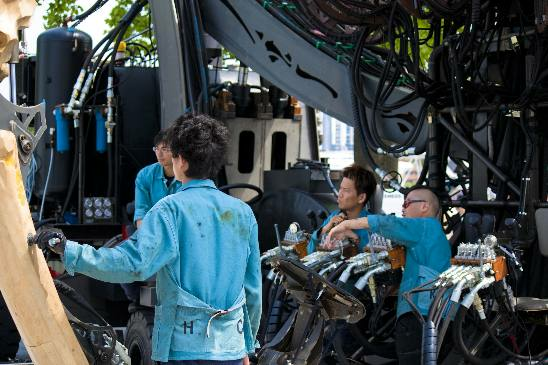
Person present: Yes